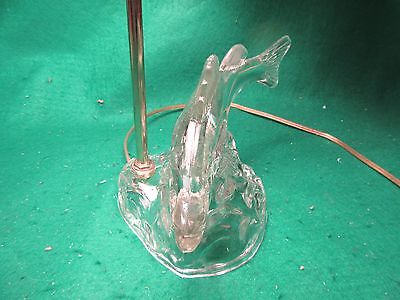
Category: lamp